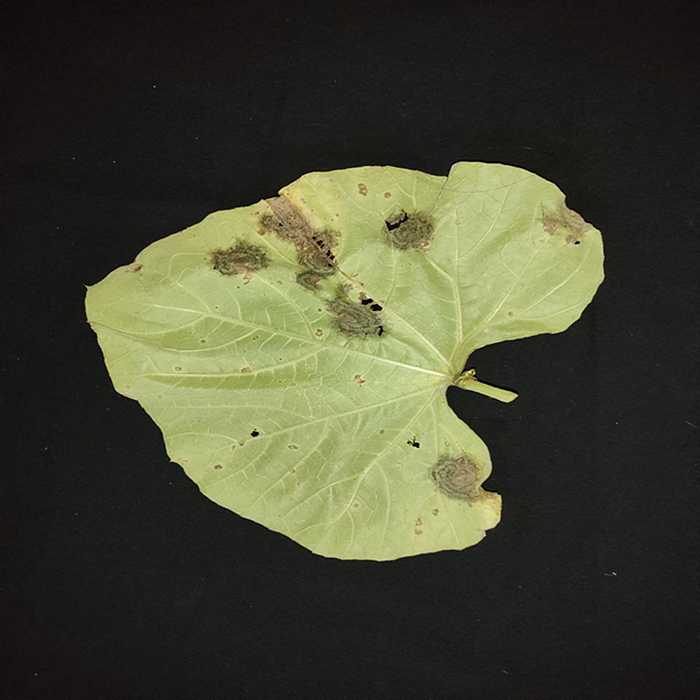
Plant: Bottle gourd
Label: Downey mildew